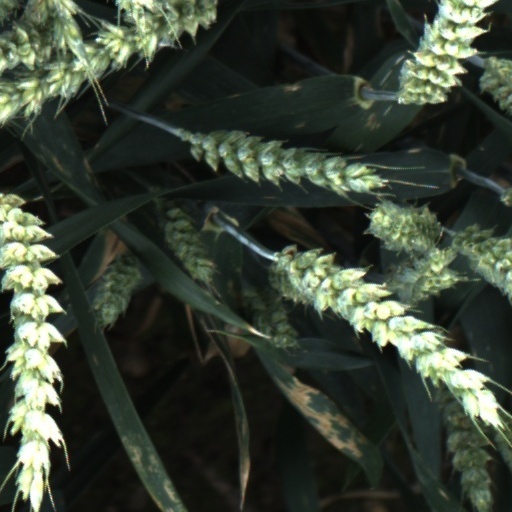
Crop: wheat